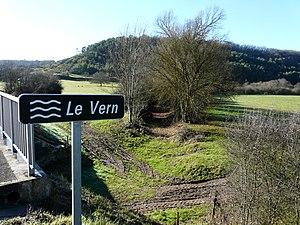
Le lit du Vern à sec au Pont de Bordas, en aval de la route nationale 21, Grun-Bordas, Dordogne, France.
Grun-Bordas est une commune française située dans le département de la Dordogne, en région Nouvelle-Aquitaine.